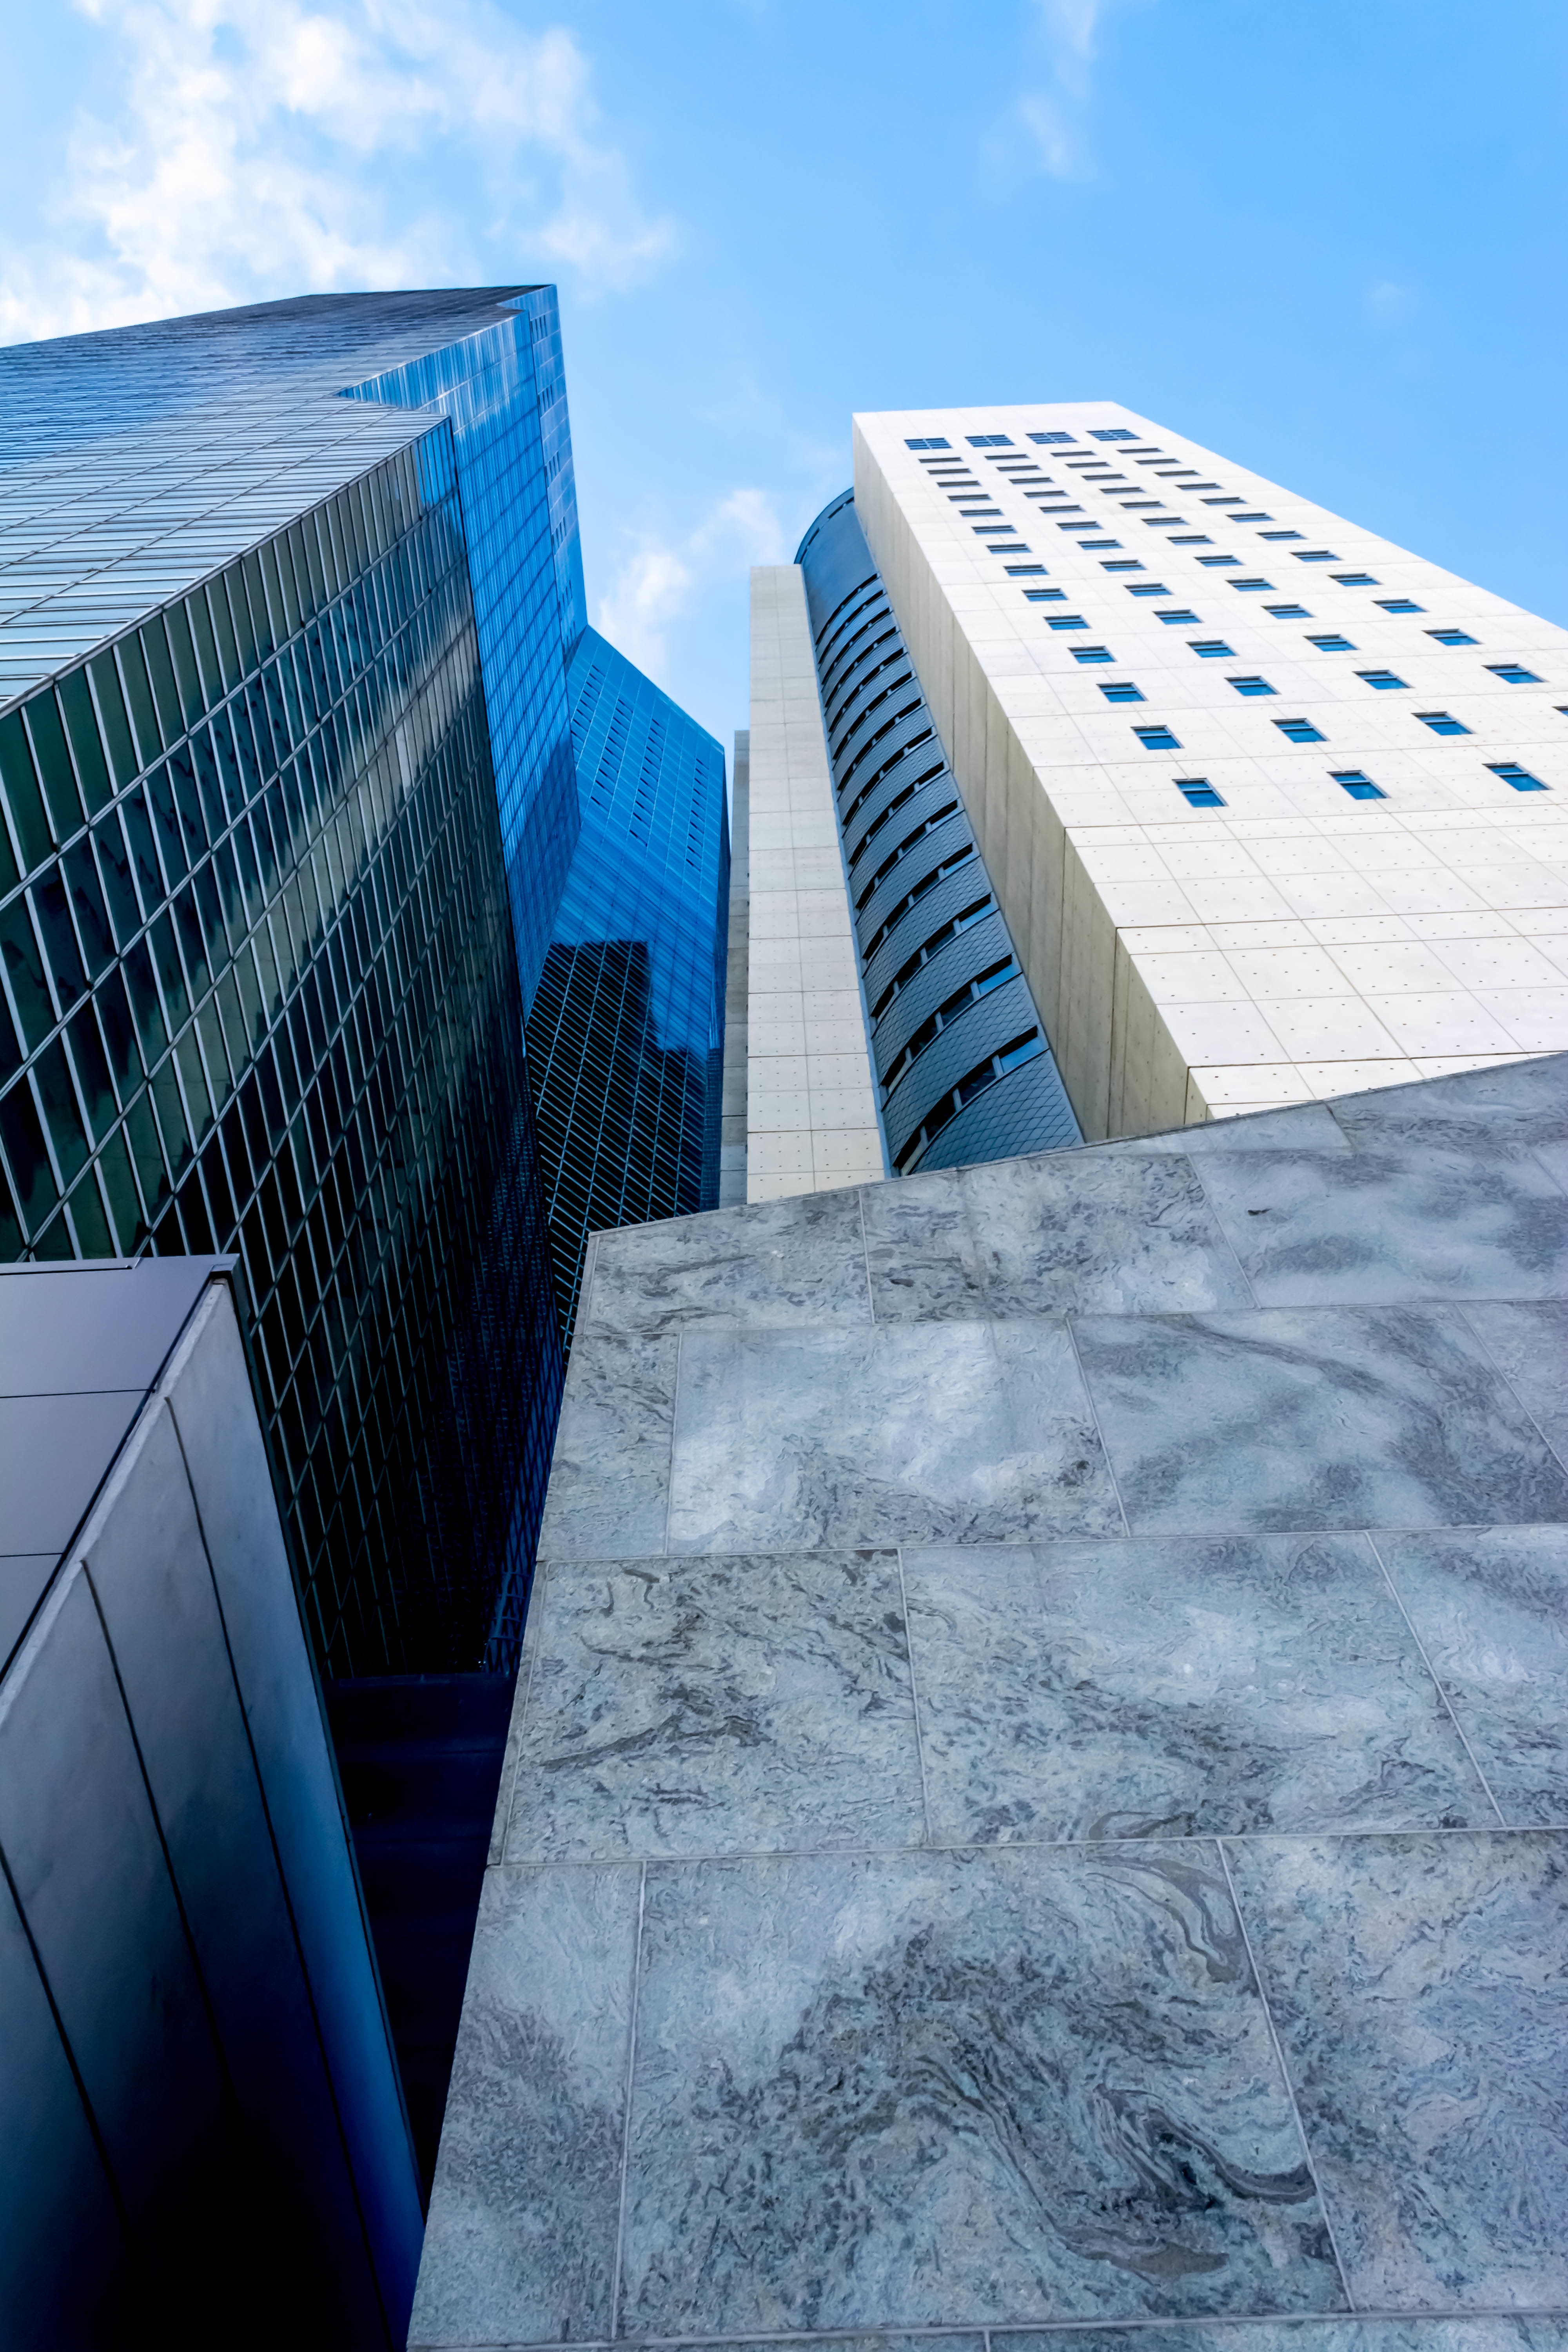
architecture, skyscraper, reflection, facade, blue, shape